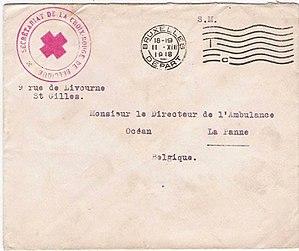
Enveloppe envoyée (du bureau C-R de Bruxelles) au Directeur de l'hopital de l'Océan à La Panne durant la guerre 14-18. Avec cachet de la Croix Rouge de Belgique.
L'ambulance de l'Océan était un hôpital de campagne belge de la Première Guerre mondiale ouvert le 18 décembre 1914 par le Dʳ Depage dans la cité balnéaire de La Panne à 12 km du front. Il fut installé dans le Grand Hôtel de l'Océan réquisitionné pour l'occasion. Cet hôtel de quatre étages disposait de 100 chambres et avait l’avantage d’être construit face à la mer, devant de vastes dunes offrant l'espace nécessaire à la construction de nombreux baraquements.
La Croix-Rouge de Belgique ou CRB fut fondée le 4 février 1864. Tout en garantissant le respect des sept principes fondamentaux du Mouvement international de la Croix-Rouge et du Croissant-Rouge, elle est reconnue en Belgique comme société de secours volontaire, autonome, auxiliaire des pouvoirs publics et des services de santé militaires conformément à la première Convention de Genève.